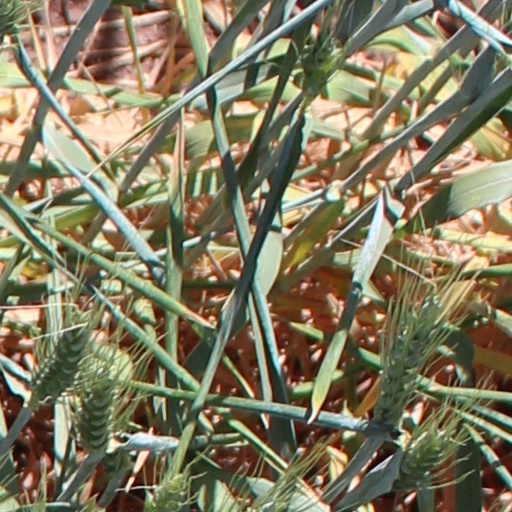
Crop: wheat